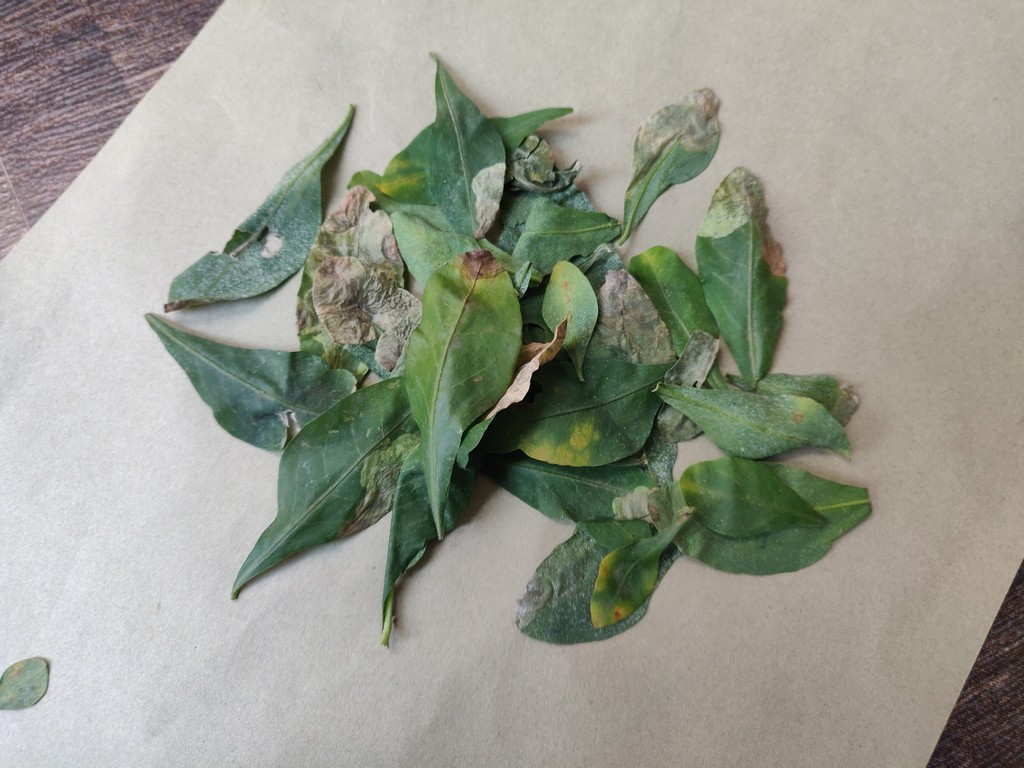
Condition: Unhealthy
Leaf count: multiple
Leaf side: unknown